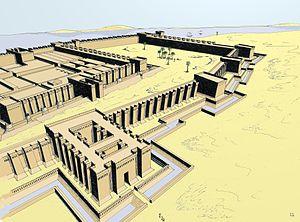
Franck Monnier, né en 1974 à Aulnoye-Aymeries, est un égyptologue français.
L'État pharaonique est l'ensemble des institutions en place en Égypte antique sous le pouvoir royal des pharaons, entre la fin de la Période prédynastique et la conquête du pays par Alexandre le Grand en -332. Durant ces trois millénaires, le pays a connu une organisation et des administrations cohérentes. Tirant sa légitimité des dieux, le pharaon est l'État à lui seul et en assure les fonctions essentielles. Il est l'administrateur principal du pays, le chef des armées, le seul législateur, le premier magistrat et le prêtre suprême. Il lui revient de choisir seul la politique à mener. Cependant, il délègue l'exécution de ses décisions à une cohorte de scribes, de conseillers et de fonctionnaires. Pour cela, il s'appuie sur une administration chapeautée par un ou plusieurs vizirs et divisée en diverses sections dont le Trésor, le Grenier, les Archives et les Travaux royaux. Au niveau local, le pays est découpé en provinces appelées nomes. Chacune d'elles est dirigée par un fonctionnaire désigné par le roi, le nomarque. À l'intérieur de ces nomes, des districts, des villes et villages sont eux aussi administrés par des représentants royaux.
Bouhen est le site d'une des forteresses établies en Nubie par les pharaons pour défendre leur frontière méridionale et contrôler les routes commerciales qui passaient par le Nil depuis le Soudan.